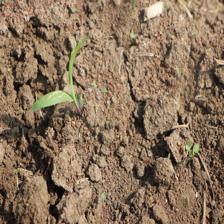
Label: Sorghum